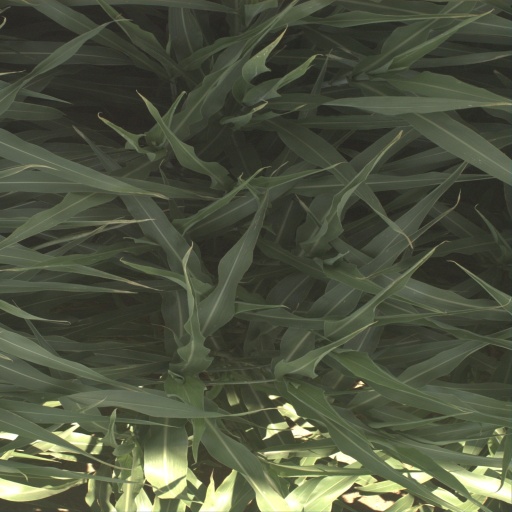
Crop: sorghum